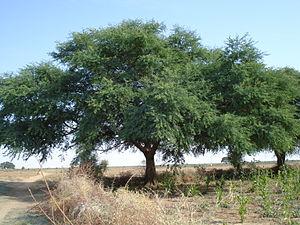
texte
Agnam-Goly est un village sahélien du Sénégal oriental peuplé de 5 325 habitants sur une superficie approximative de 5 km². Le village est situé dans la région de Matam, à 630 kilomètres au nord-est de Dakar, en bordure du fleuve Sénégal. Le code administratif du village est le 11211004.